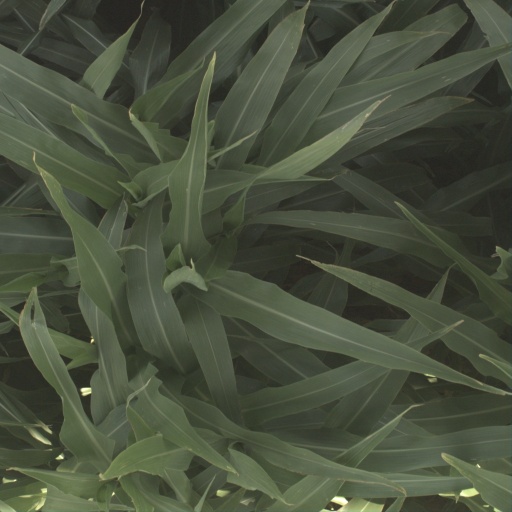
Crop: sorghum